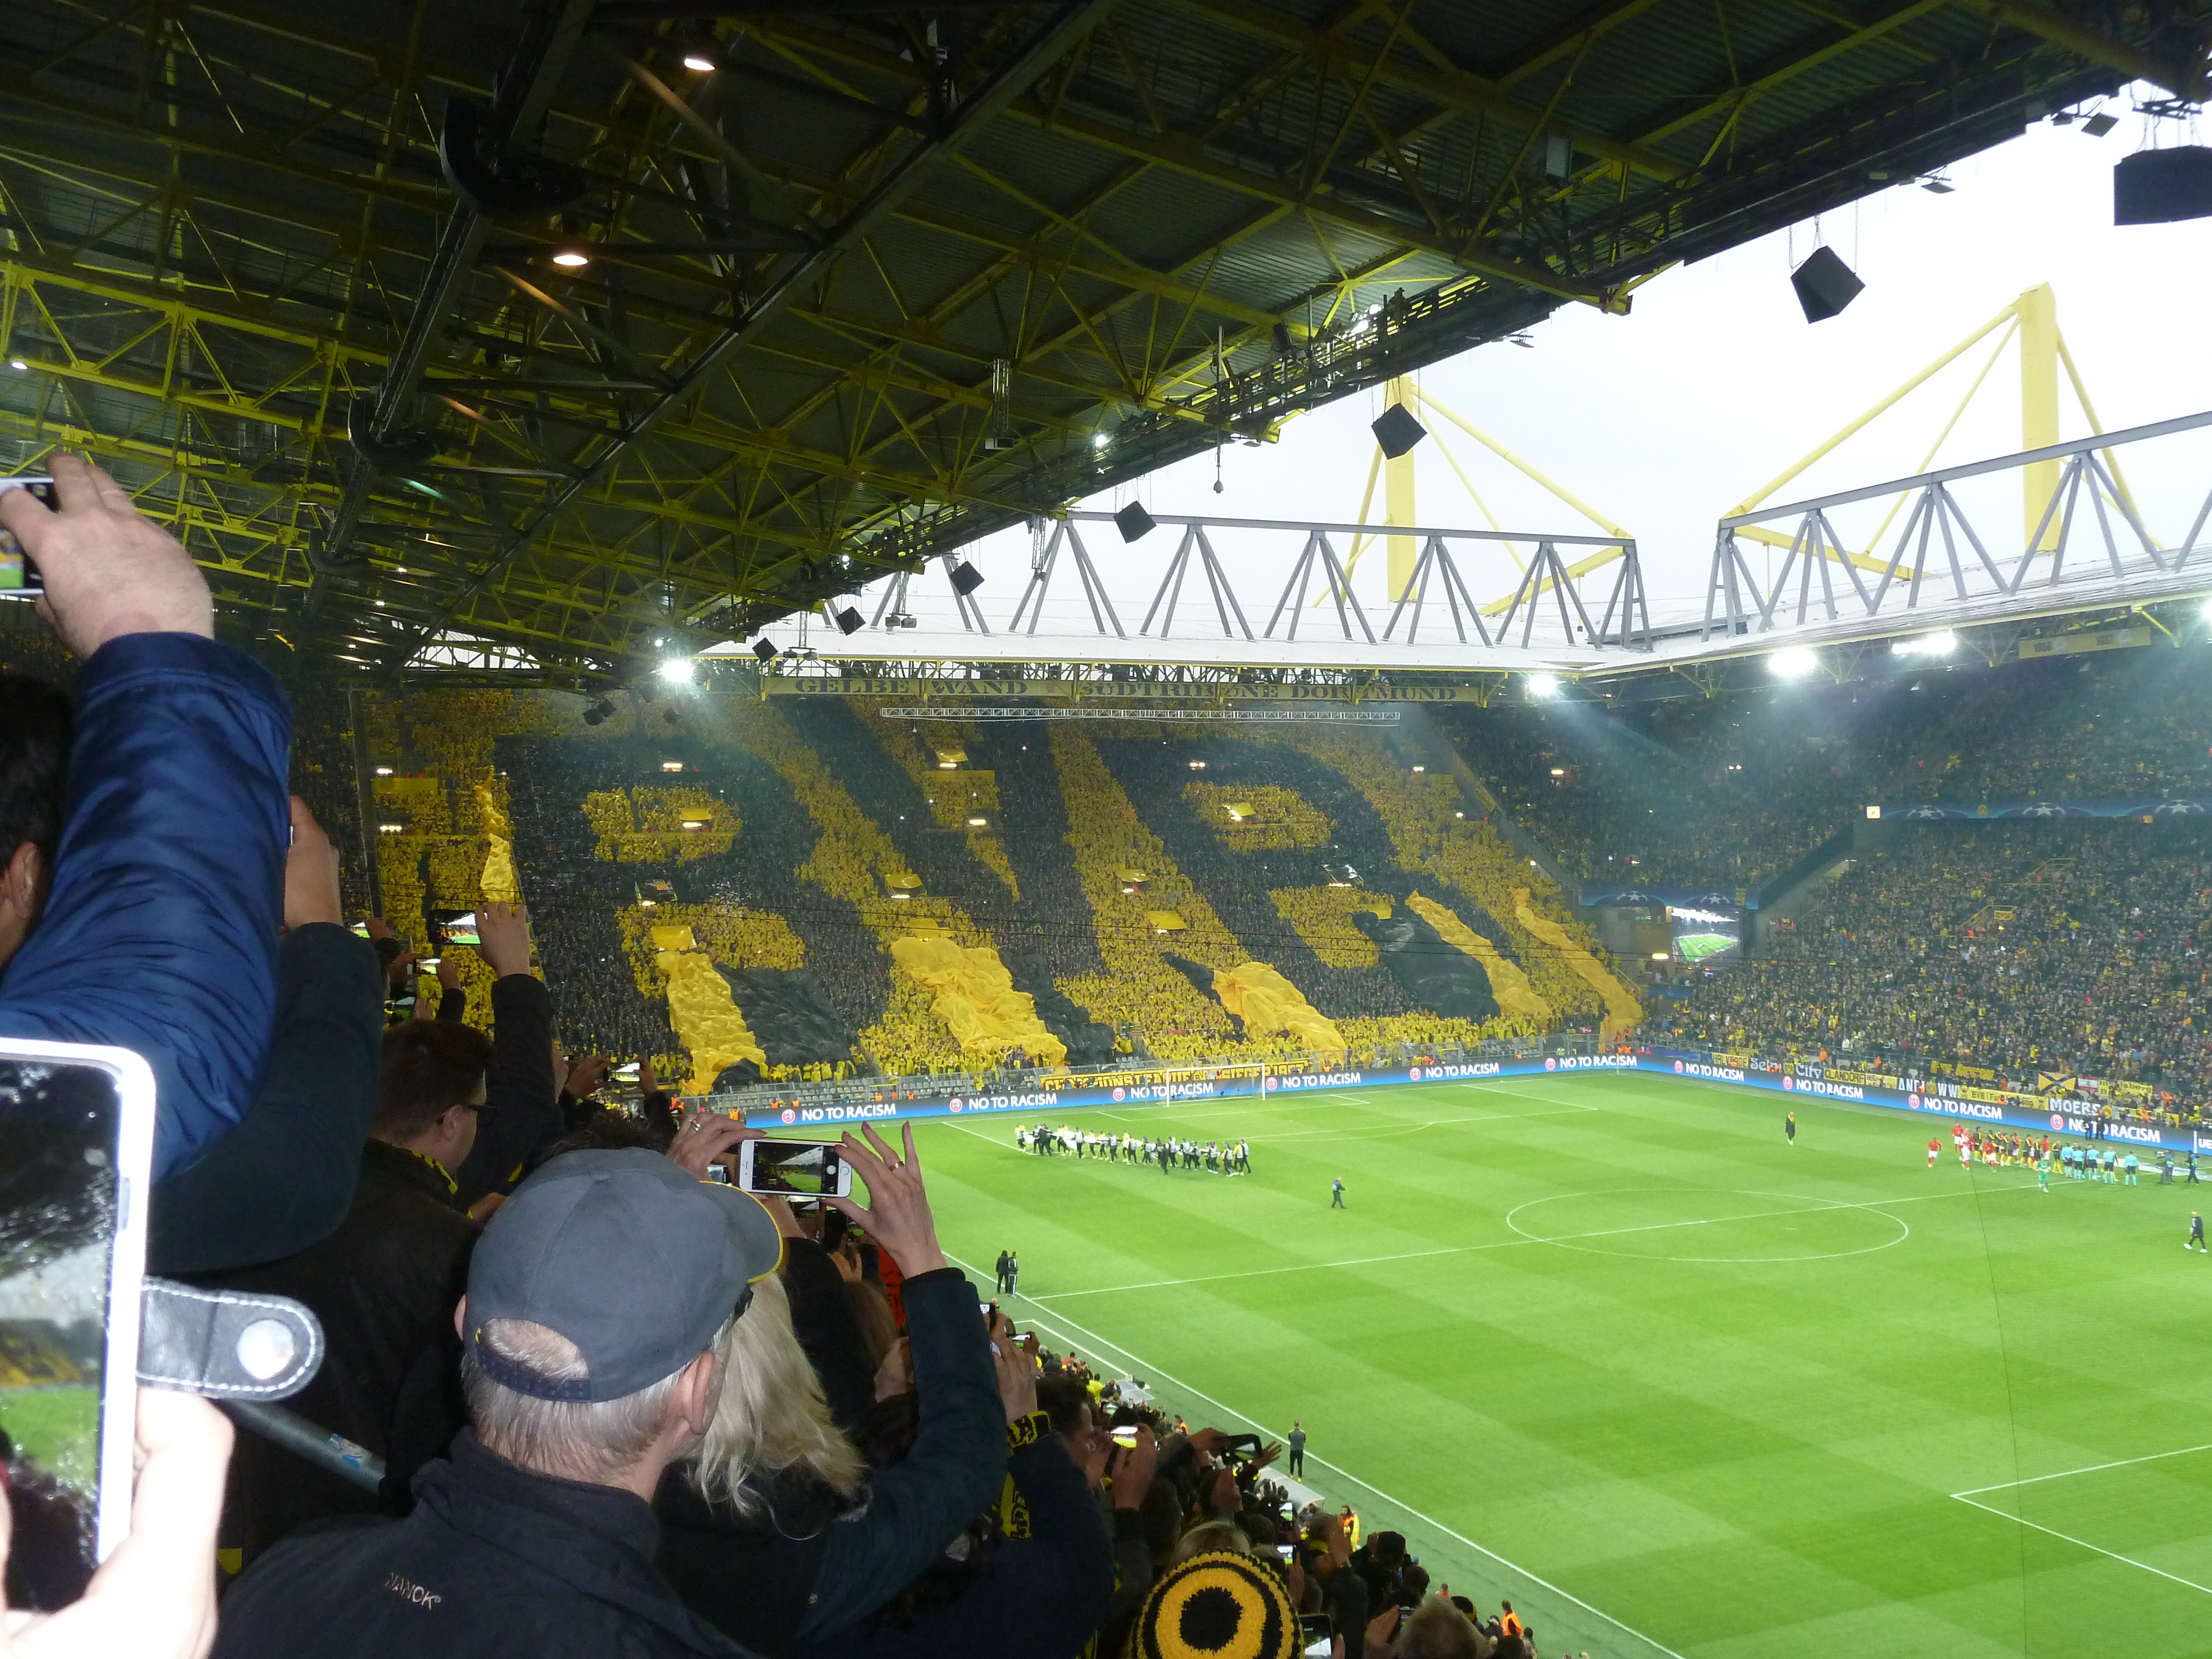
football, stadium, sport venue, arena, fan, soccer specific stadium, sports, product, crowd, team sport, player, atmosphere, ball game, International rules football, grass, competition event, tournament, leisure, championship, audience, sports equipment